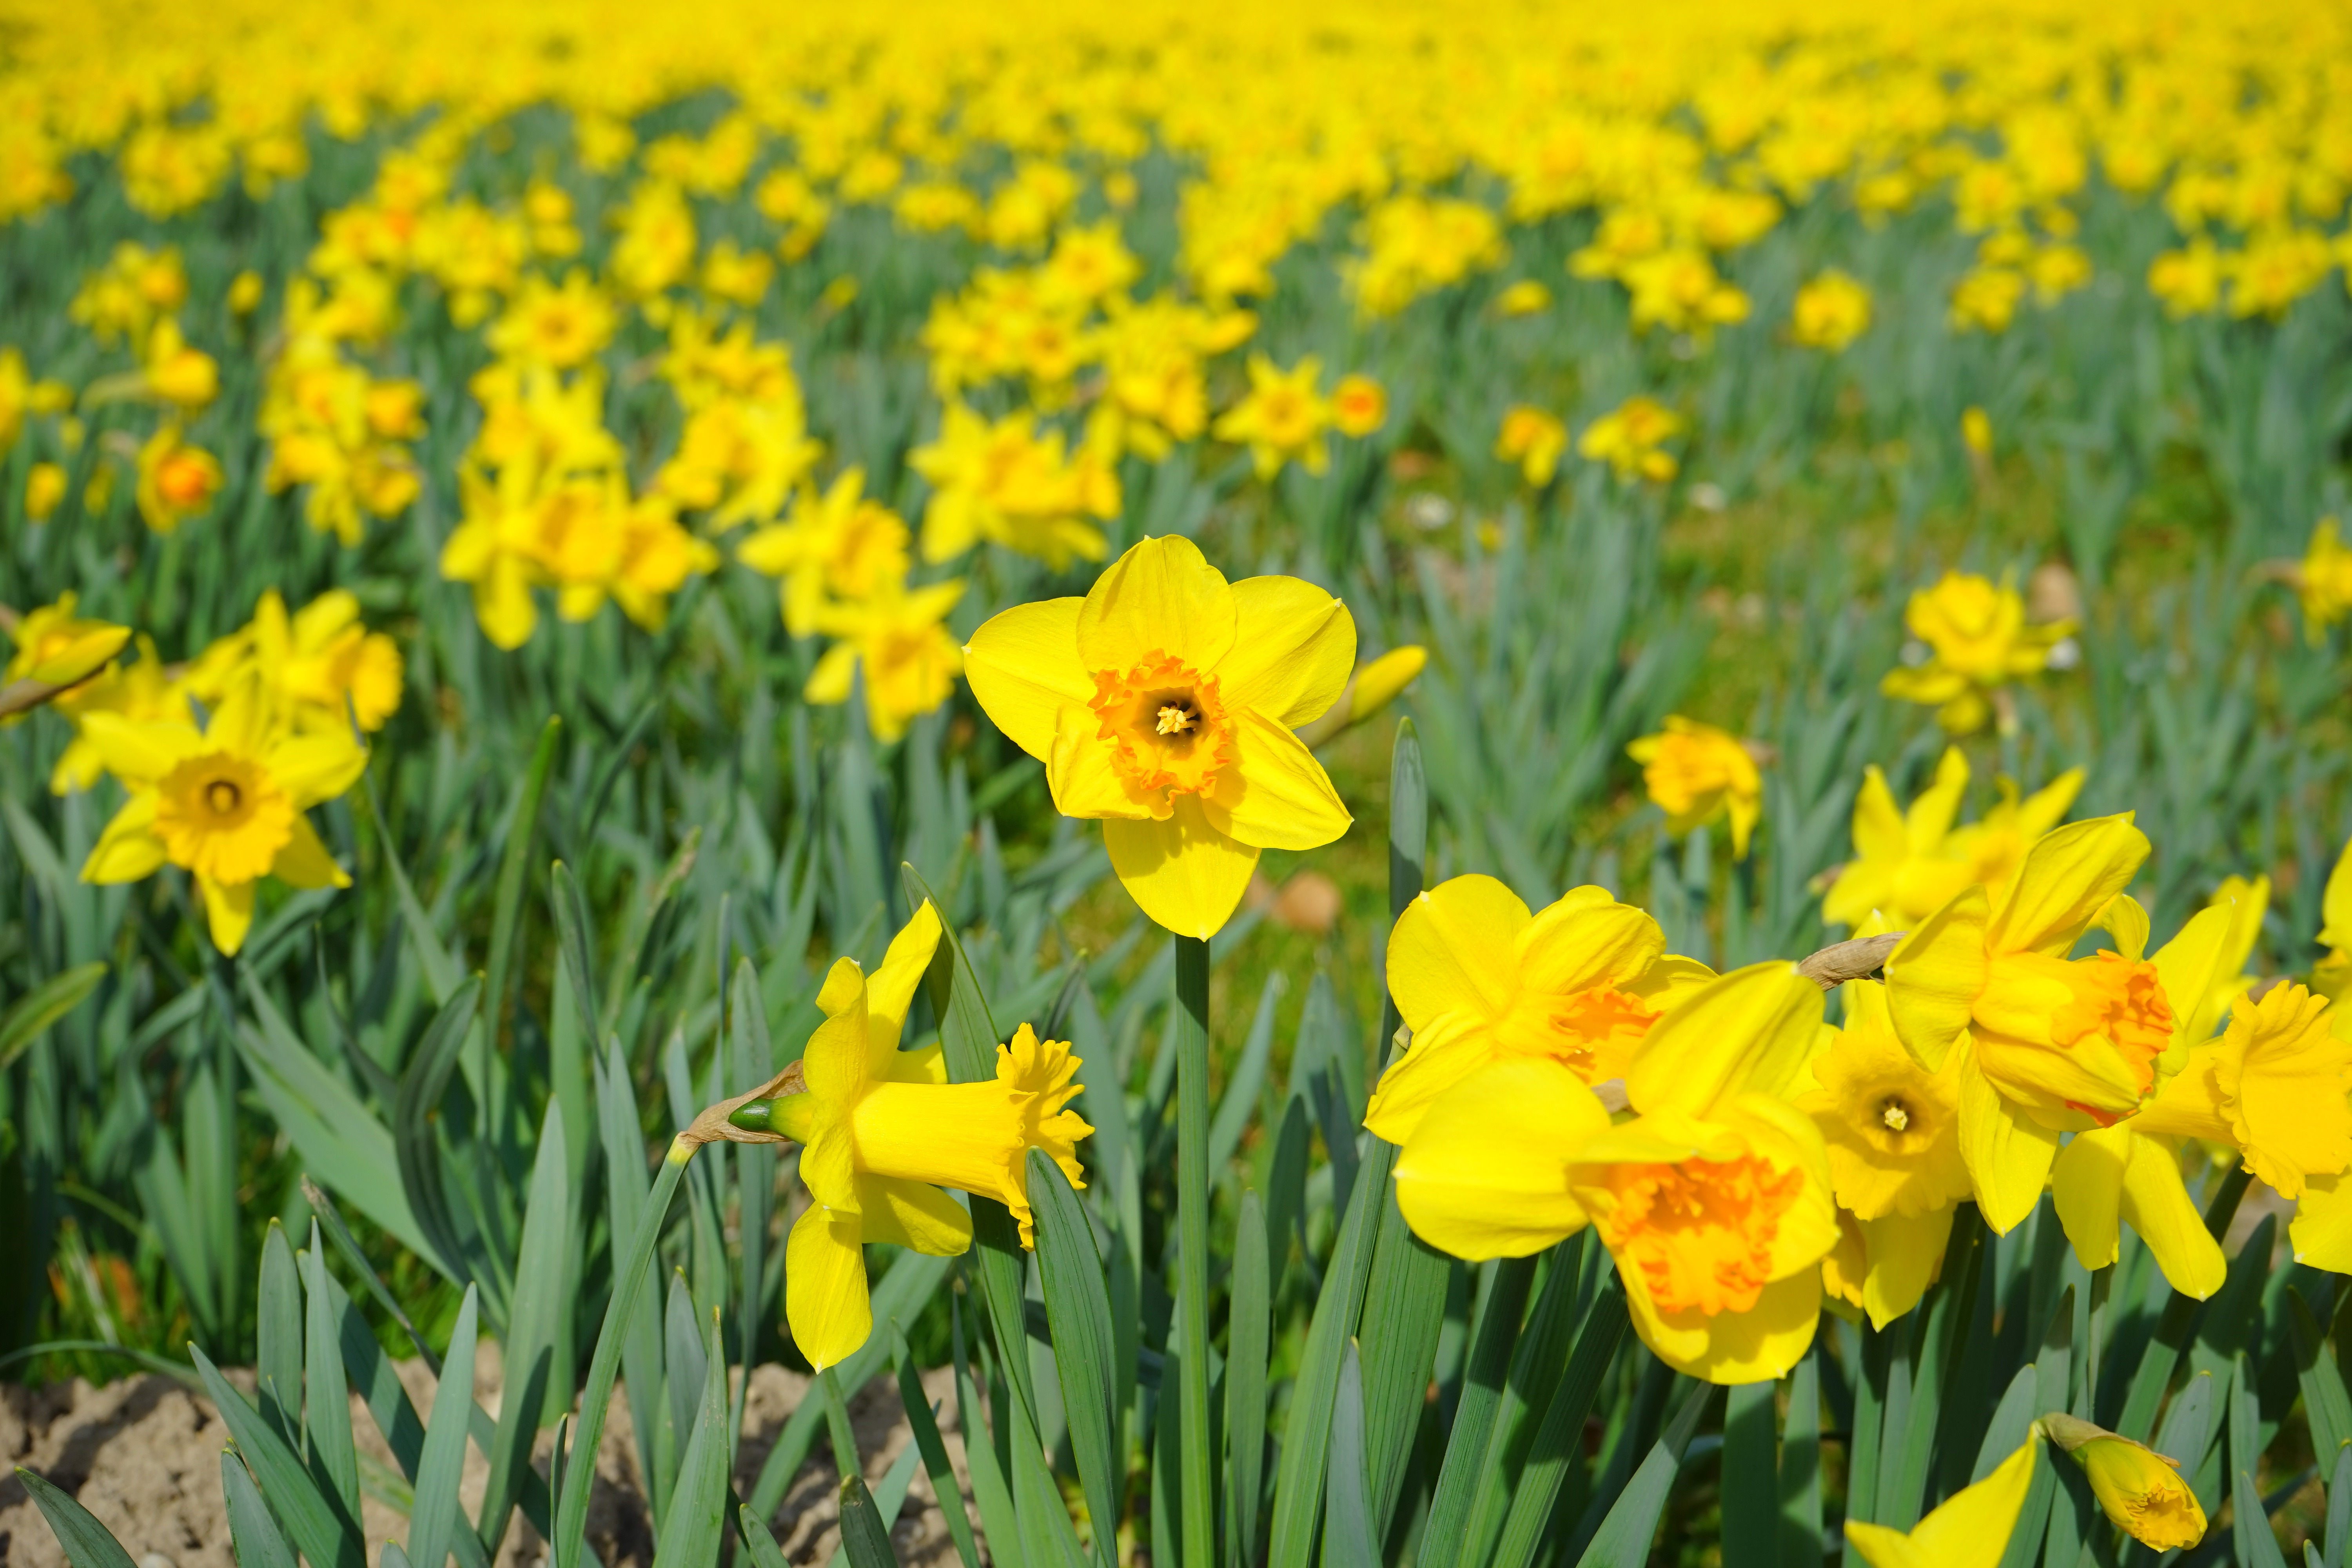
blossom, plant, field, meadow, prairie, flower, bloom, spring, yellow, daffodil, wildflower, flowers, narcissus, amaryllidoideae, bl tenmeer, flowering plant, sea of flowers, amaryllis plant, amaryllidaceae, narcissus pseudonarcissus, daffodil field, land plant, ostergloeckchen, incorrect narcissus, trumpet daffodil